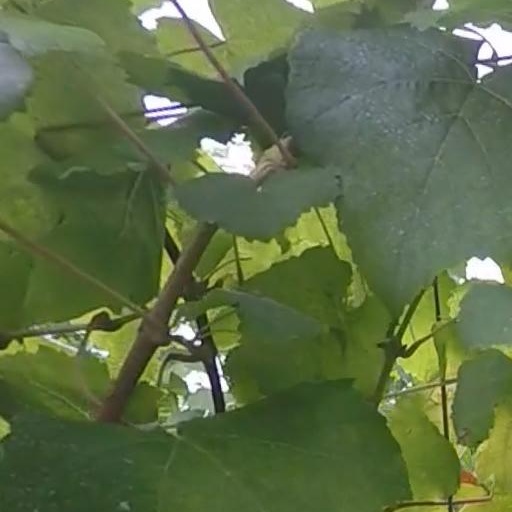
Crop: grape